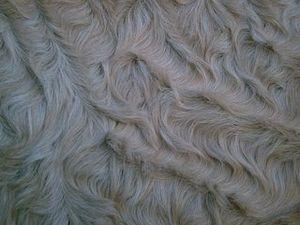
Le Curly, officiellement North American Curly Horse et anciennement American Bashkir Curly, est une race de chevaux de selle au poil bouclé, originaire des États-Unis. Ses origines ne sont pas connues mais sa présence est constatée aux États-Unis à partir des années 1800. La sélection de la race débute à la fin du XIXᵉ siècle, dans le Nevada. En raison du très faible effectif originel, les premiers chevaux Curly ont été croisés avec d'autres races, ce qui en fait un cheval à la morphologie peu homogène. Le premier stud-book est créé en 1971.